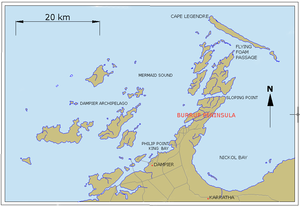
Murujuga est le nom d'une péninsule en Australie-Occidentale, au nord-est de la ville de Dampier, connue également comme péninsule de Burrup, ou encore précédemment nommée péninsule de Dampier.